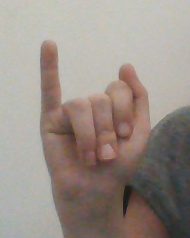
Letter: meem